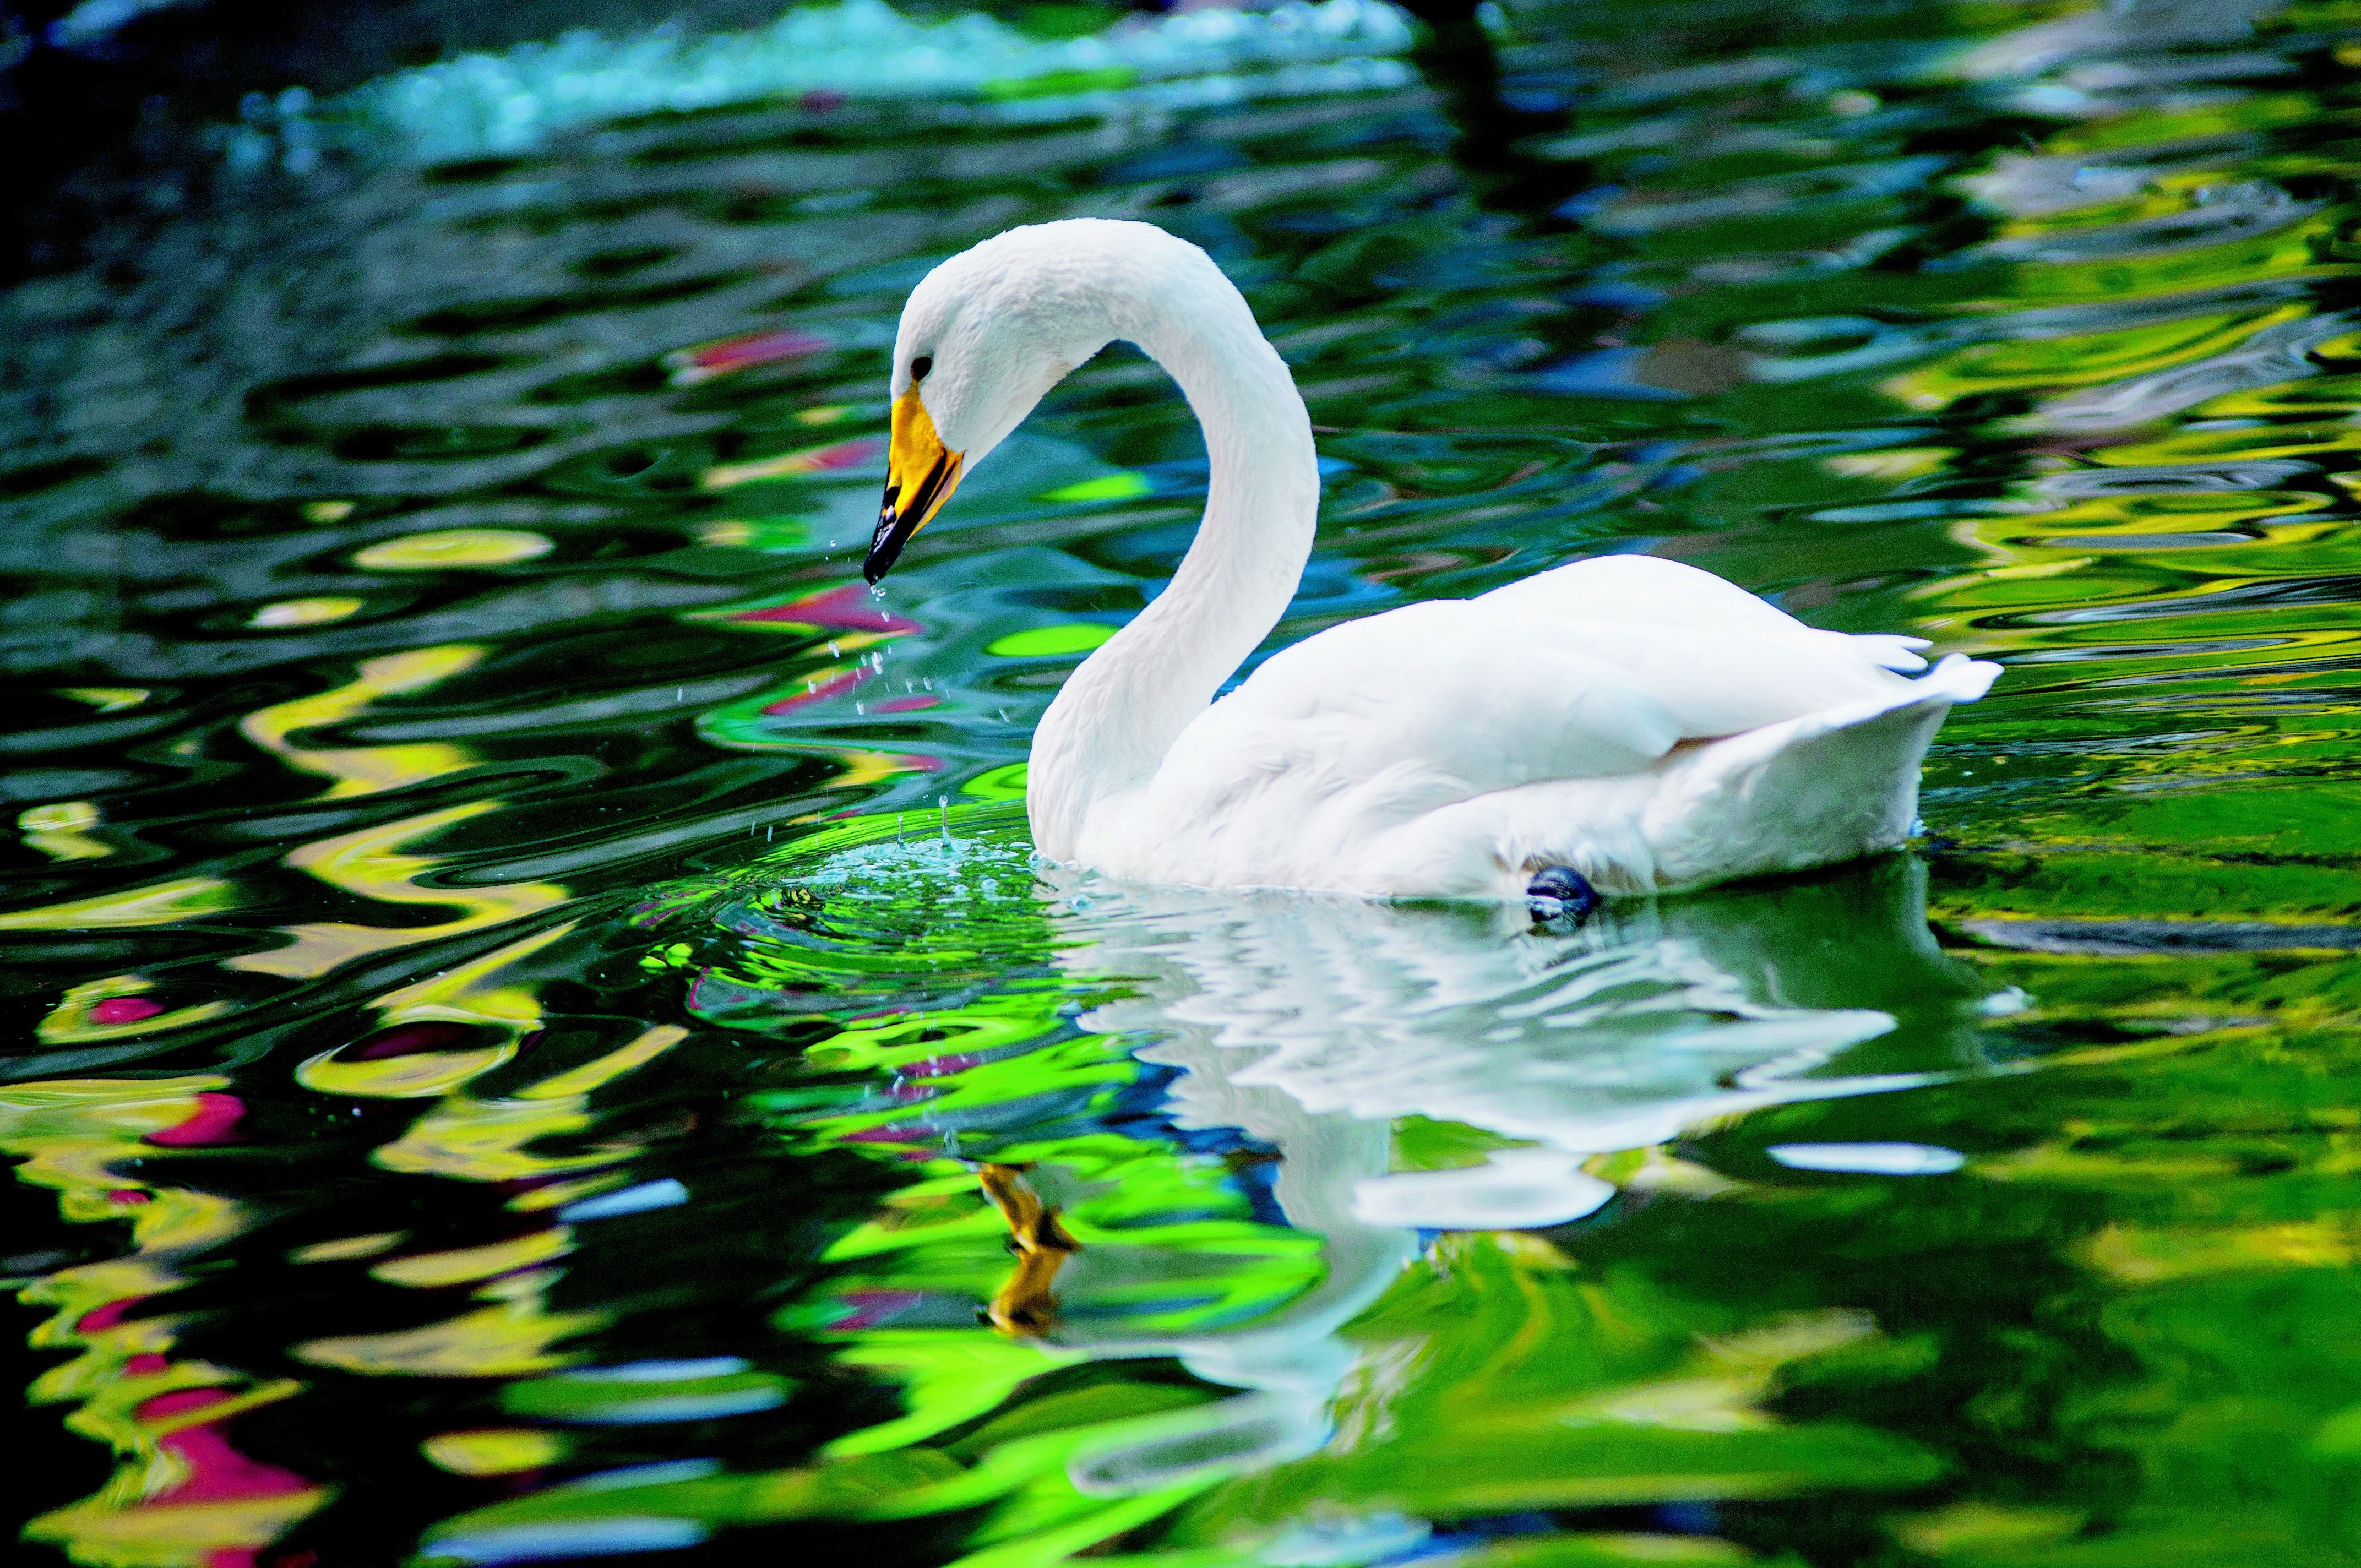
water, nature, bird, wing, animal, wildlife, green, reflection, beak, fauna, swan, vertebrate, beautiful, waterfowl, water bird, ducks geese and swans